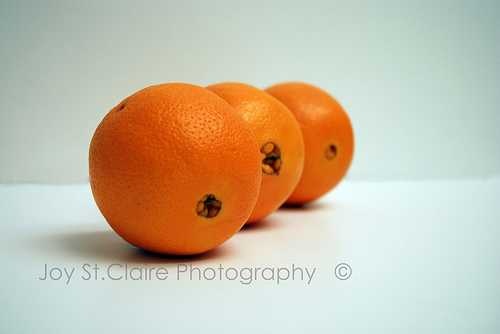
Label: Orange